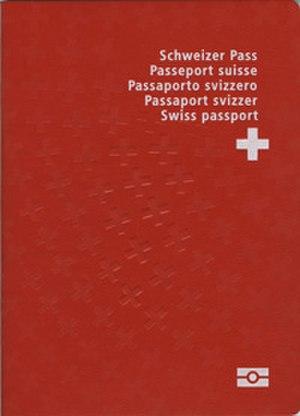
Un passeport est un document de circulation délivré par le gouvernement d'un État à ses citoyens, pièce d'identité permettant à son porteur de voyager à l'étranger. Toute personne sollicitant l'entrée dans un pays autre que le sien, comme touriste, étudiant ou travailleur, doit remplir certaines formalités et solliciter une autorisation. Pour franchir une frontière le passeport est généralement requis, pouvant être couplé à un visa.
Les passeports dont le nom est indiqué en italique sont émis par des États non reconnus internationalement.